Hugues Aubriot

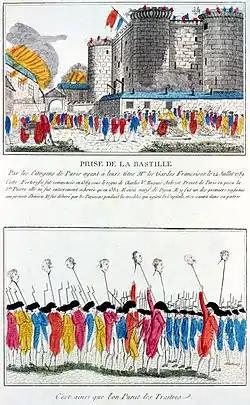
According to the caption of this picture, Aubriot became one of the first prisoners at Bastille under the pretext of heresy.

Hugues Aubriot (born 13XX in Dijon; died c. 1391 in Dijon) was a French administrator and heretic. Aubriot was Provost of Paris under Charles V. He built the Bastille in 1370-1383. He was a capable administrator who built the first sewers in Paris, and strengthened the city's fortifications. He was on very poor terms with both the Church, and the University of Paris, which was dominated by the Clergy. During the course of disturbances, in Paris, after the death of Charles V in 1380, he arrested citizens who had harassed the city's Jews. For this, he was placed on trial, and a variety of trumped-up charges were brought against him, including heresy, sodomy, and extortion. However, he was a strong supporter of Philip the Bold, Duke of Burgundy, who was able to prevent him from being executed. He was instead sentenced to life imprisonment on bread and water. In subsequent disturbances in Paris, he was released by a mob who were rioting against excessive taxation and sought his support. Prudently, he took the opportunity to flee from the city of Bastille after that.